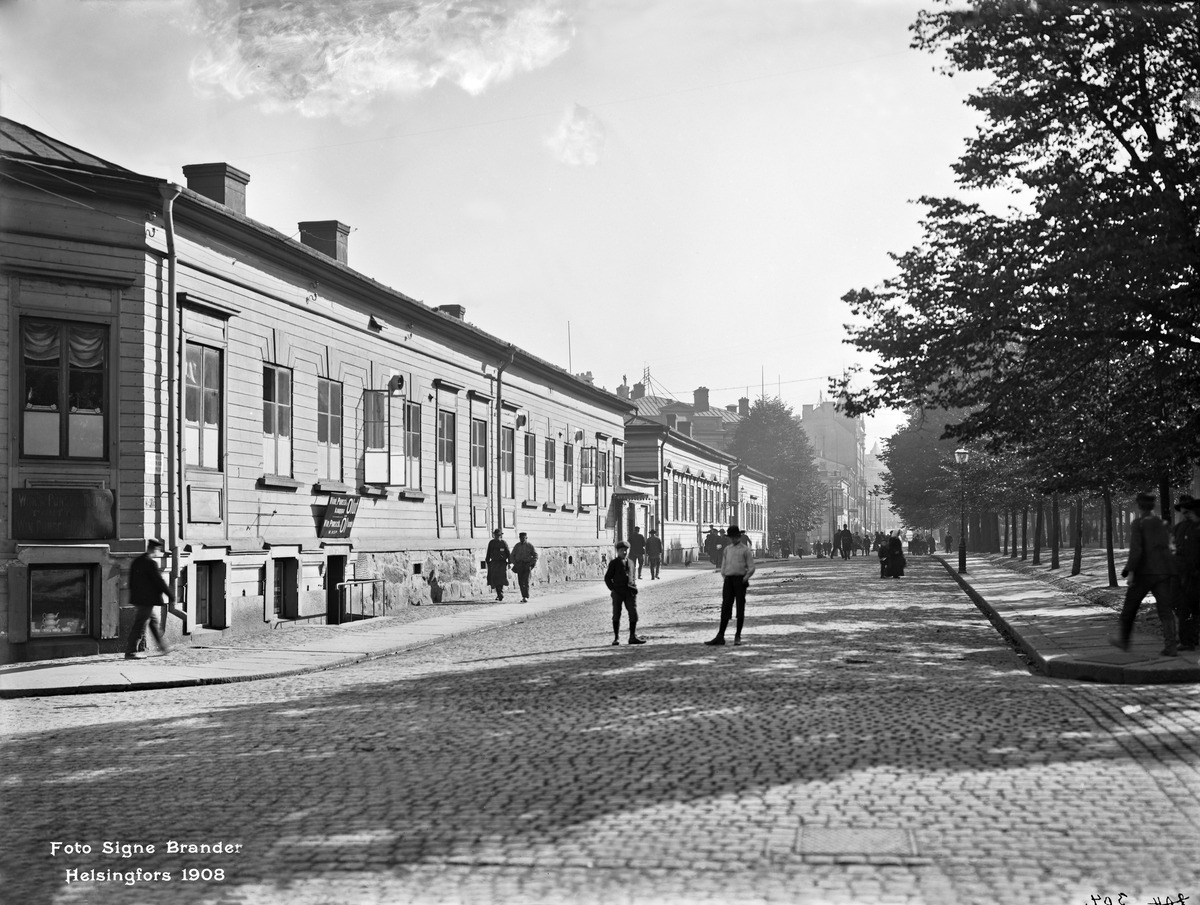
Itäinen Heikinkatu 11, 9 (nykyinen Mannerheimintie 7, 5)
sisällön kuvaus: Itäinen Heikinkatu 11, 9 (nykyinen Mannerheimintie 7, 5). mustavalkoinen
Kuvaaja: Brander, Signe, valokuvaaja
Ajankohta: kuvausaika 1908
Paikka: Suomi, Uusimaa, Helsinki, Kluuvi Helsinki, Mannerheimintie 7, 5
Aiheet: puurakennukset, myymälät, alkoholi